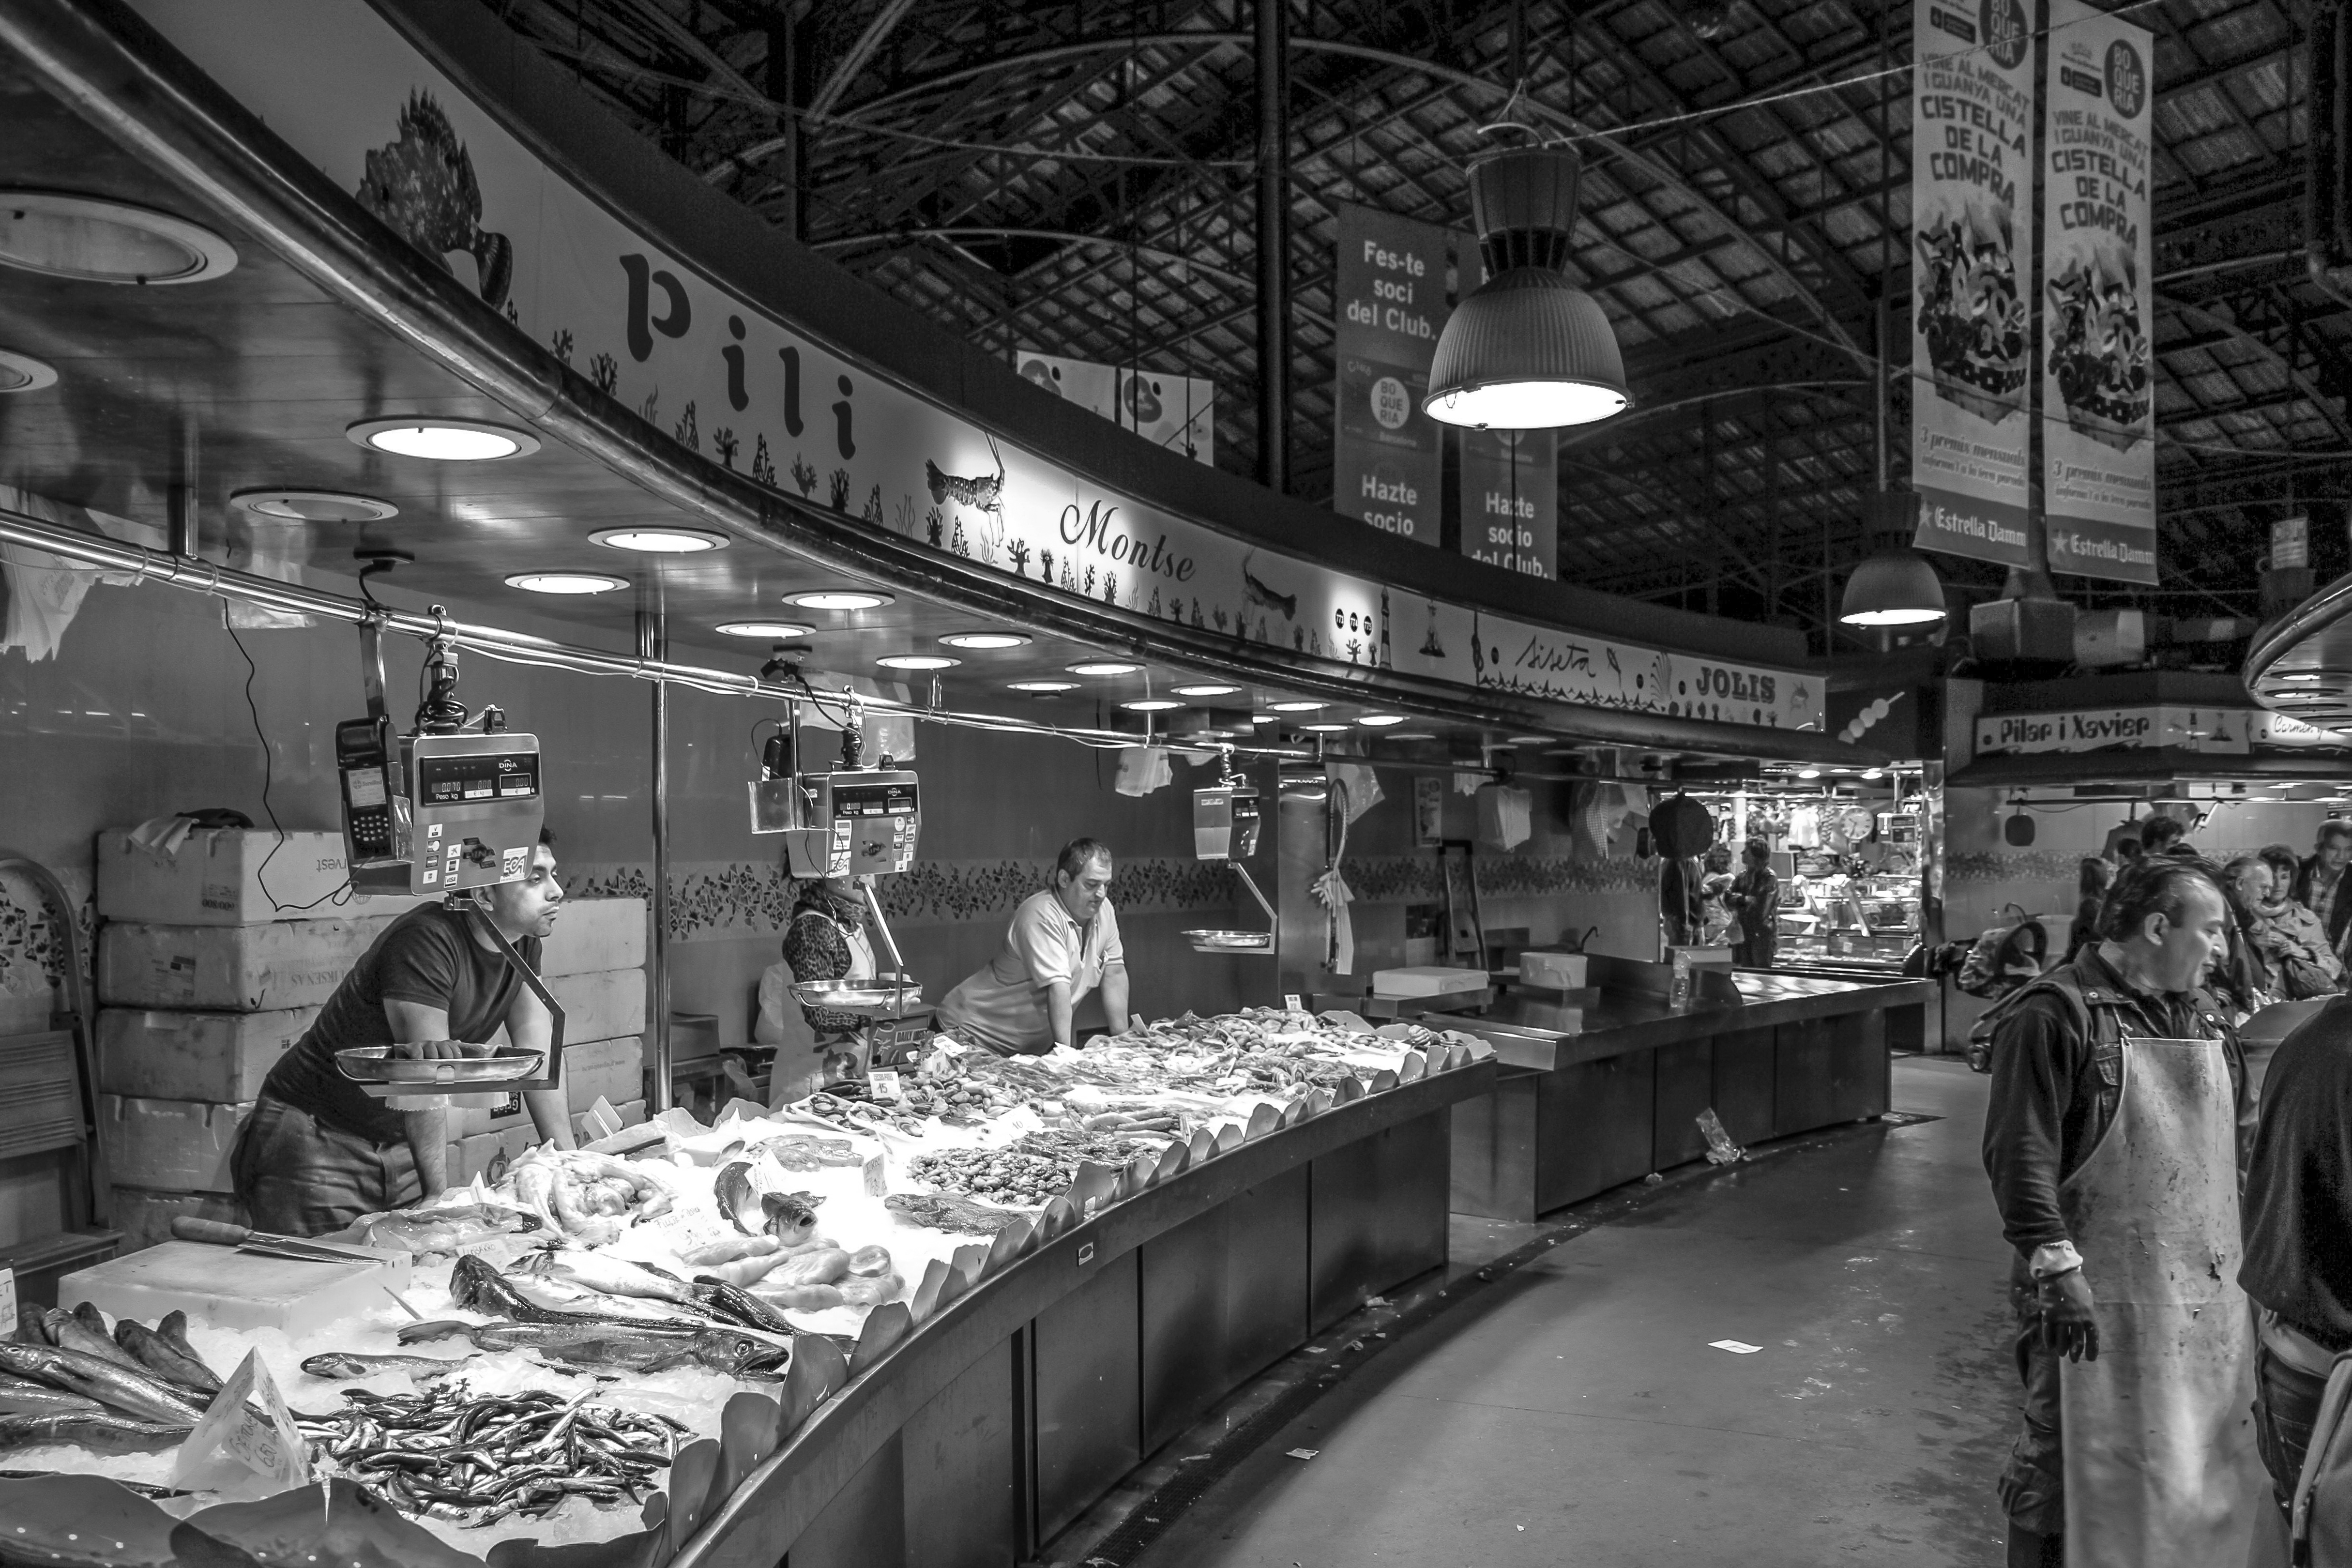
black and white, road, street, photography, city, seafood, monochrome, fish, fish market, infrastructure, photograph, metropolis, called rothmans, urban area, monochrome photography, human settlement